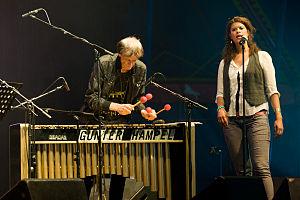
Gunter Hampel, né le 31 août 1937 à Göttingen, en Allemagne, est un musicien de jazz allemand, vibraphoniste, clarinettiste, saxophoniste, flûtiste, pianiste et compositeur, connu pour son album The 8th of July 1969 qui comprenait les musiciens Anthony Braxton, Willem Breuker et Jeanne Lee.